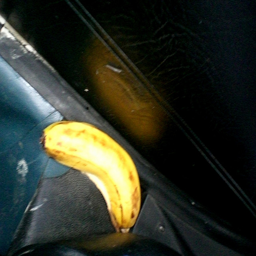
A yellow banana in a rather dark location.
an old and beat up banana hangs out
Banana next to dark leather seat type area .
A yellow banana stuck in gap of a subway seat.
A discarded banana sits on the floor underneath the seat.